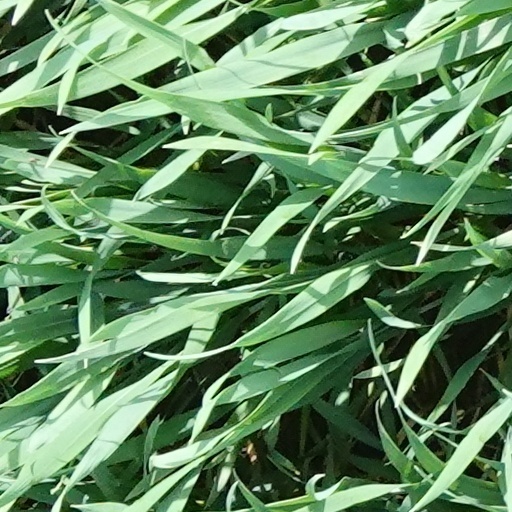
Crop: wheat